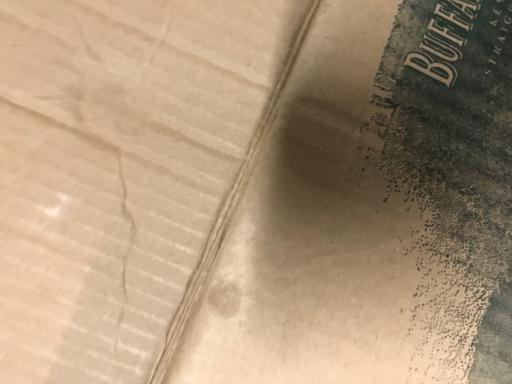
Waste category: cardboard